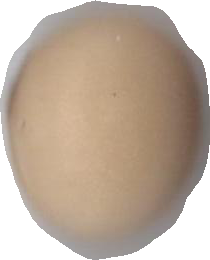
Variety: Anjasmoro